Fort Duchère

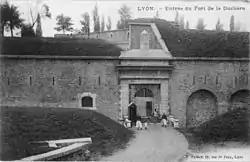
The entrance of the fort de la Duchère.

The Fort Duchère or Fort Balmont is located in the 9th arrondissement of Lyon. Composed of five bastions built between 1844 and 1851, it is part of the first belt of fortifications in Lyon, which include: